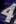
Number: 4